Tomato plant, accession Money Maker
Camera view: bottom (45 deg); turntable rotation: 30 degrees
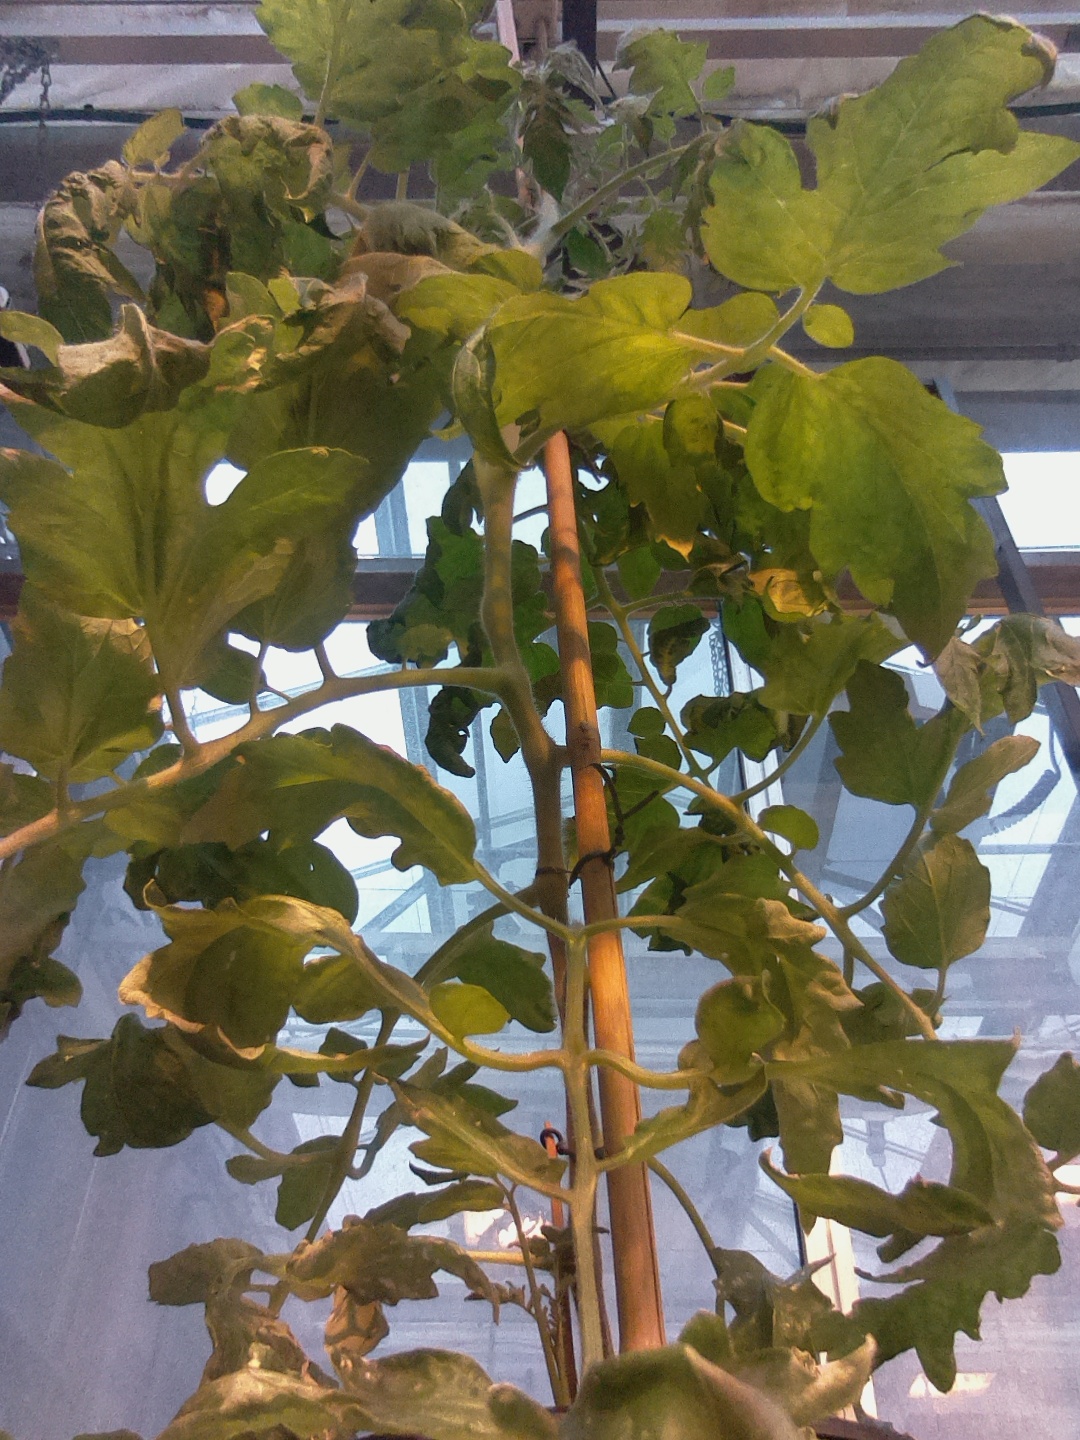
BBCH growth stage 65: Full flowering, 50%-60% of flowers open, first petals falling